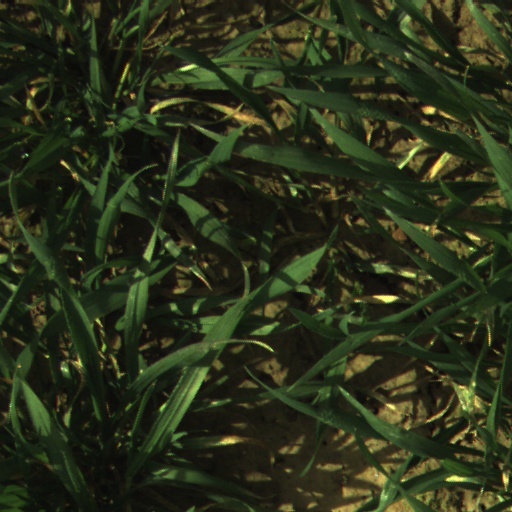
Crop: wheat